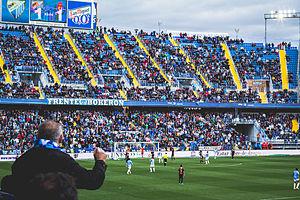
Le Málaga Club de Fútbol est un club de football espagnol basé dans la ville de Malaga dans la Province de Malaga en Andalousie.